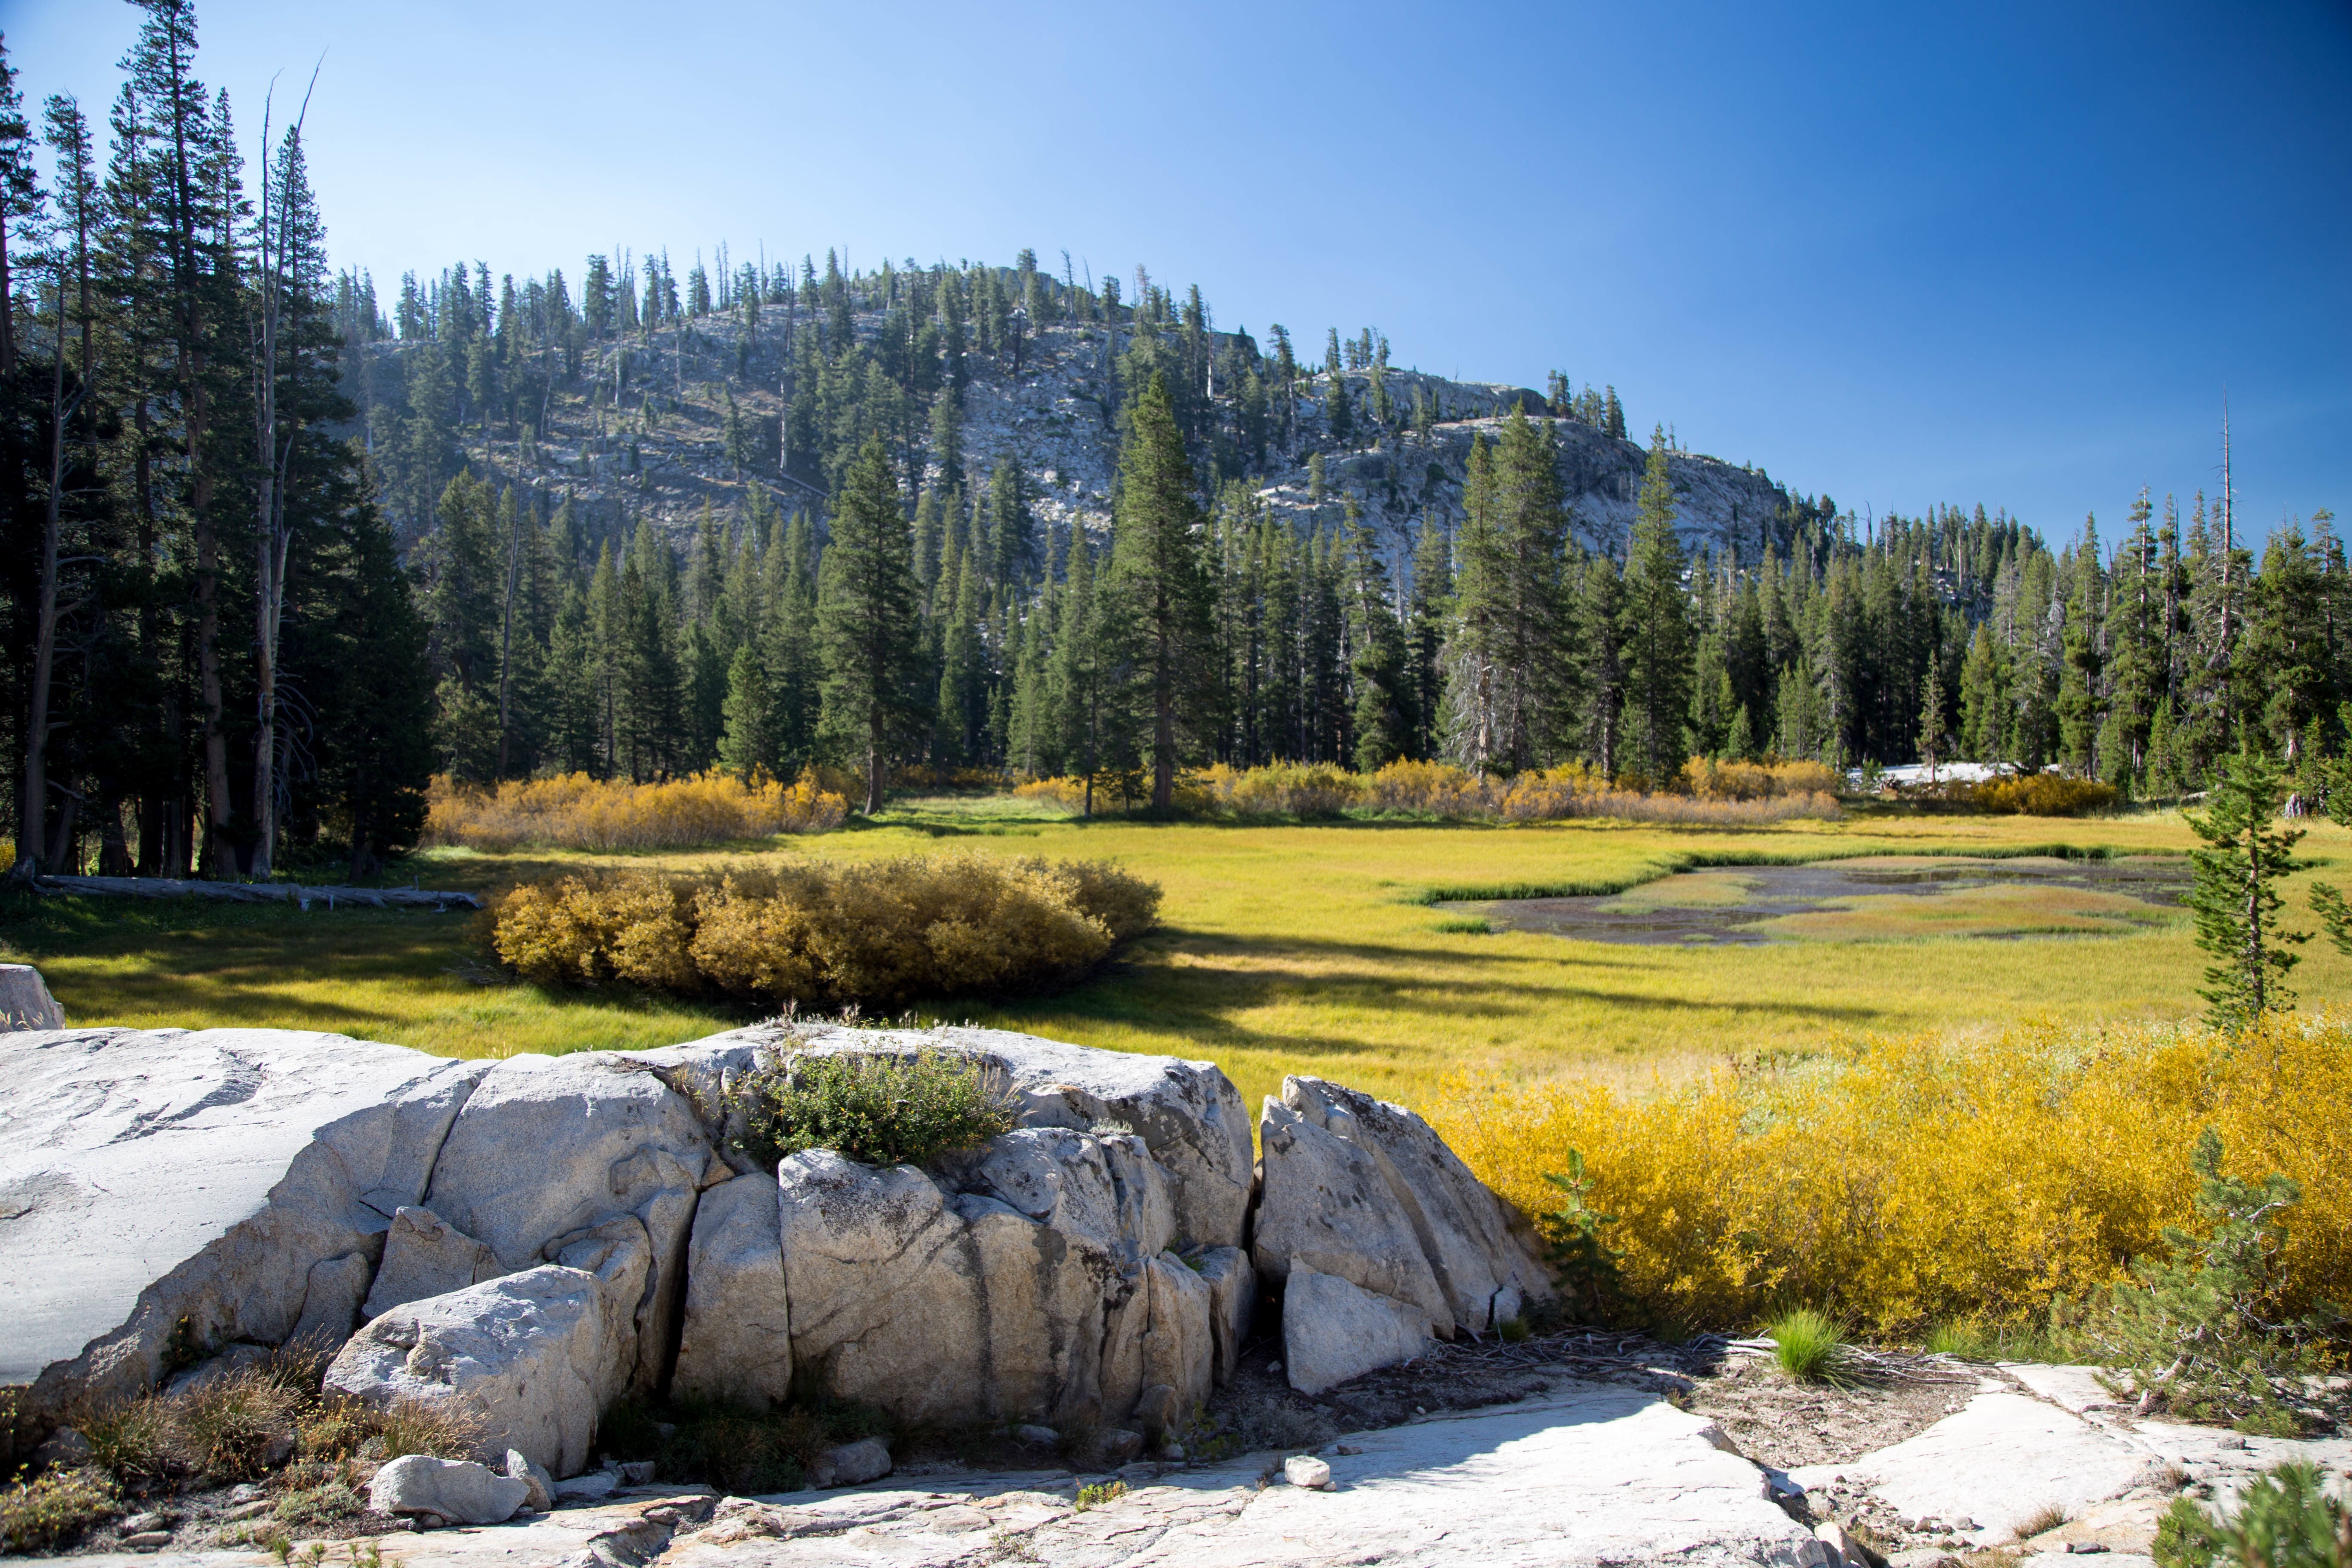
landscape, tree, nature, forest, grass, outdoor, marsh, swamp, wilderness, mountain, meadow, lake, view, wet, valley, mountain range, summer, pond, environment, scenic, autumn, park, national park, ridge, trees, rocks, moor, vegetation, bog, marshland, mountainous landforms